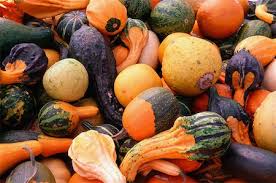
Label: trash